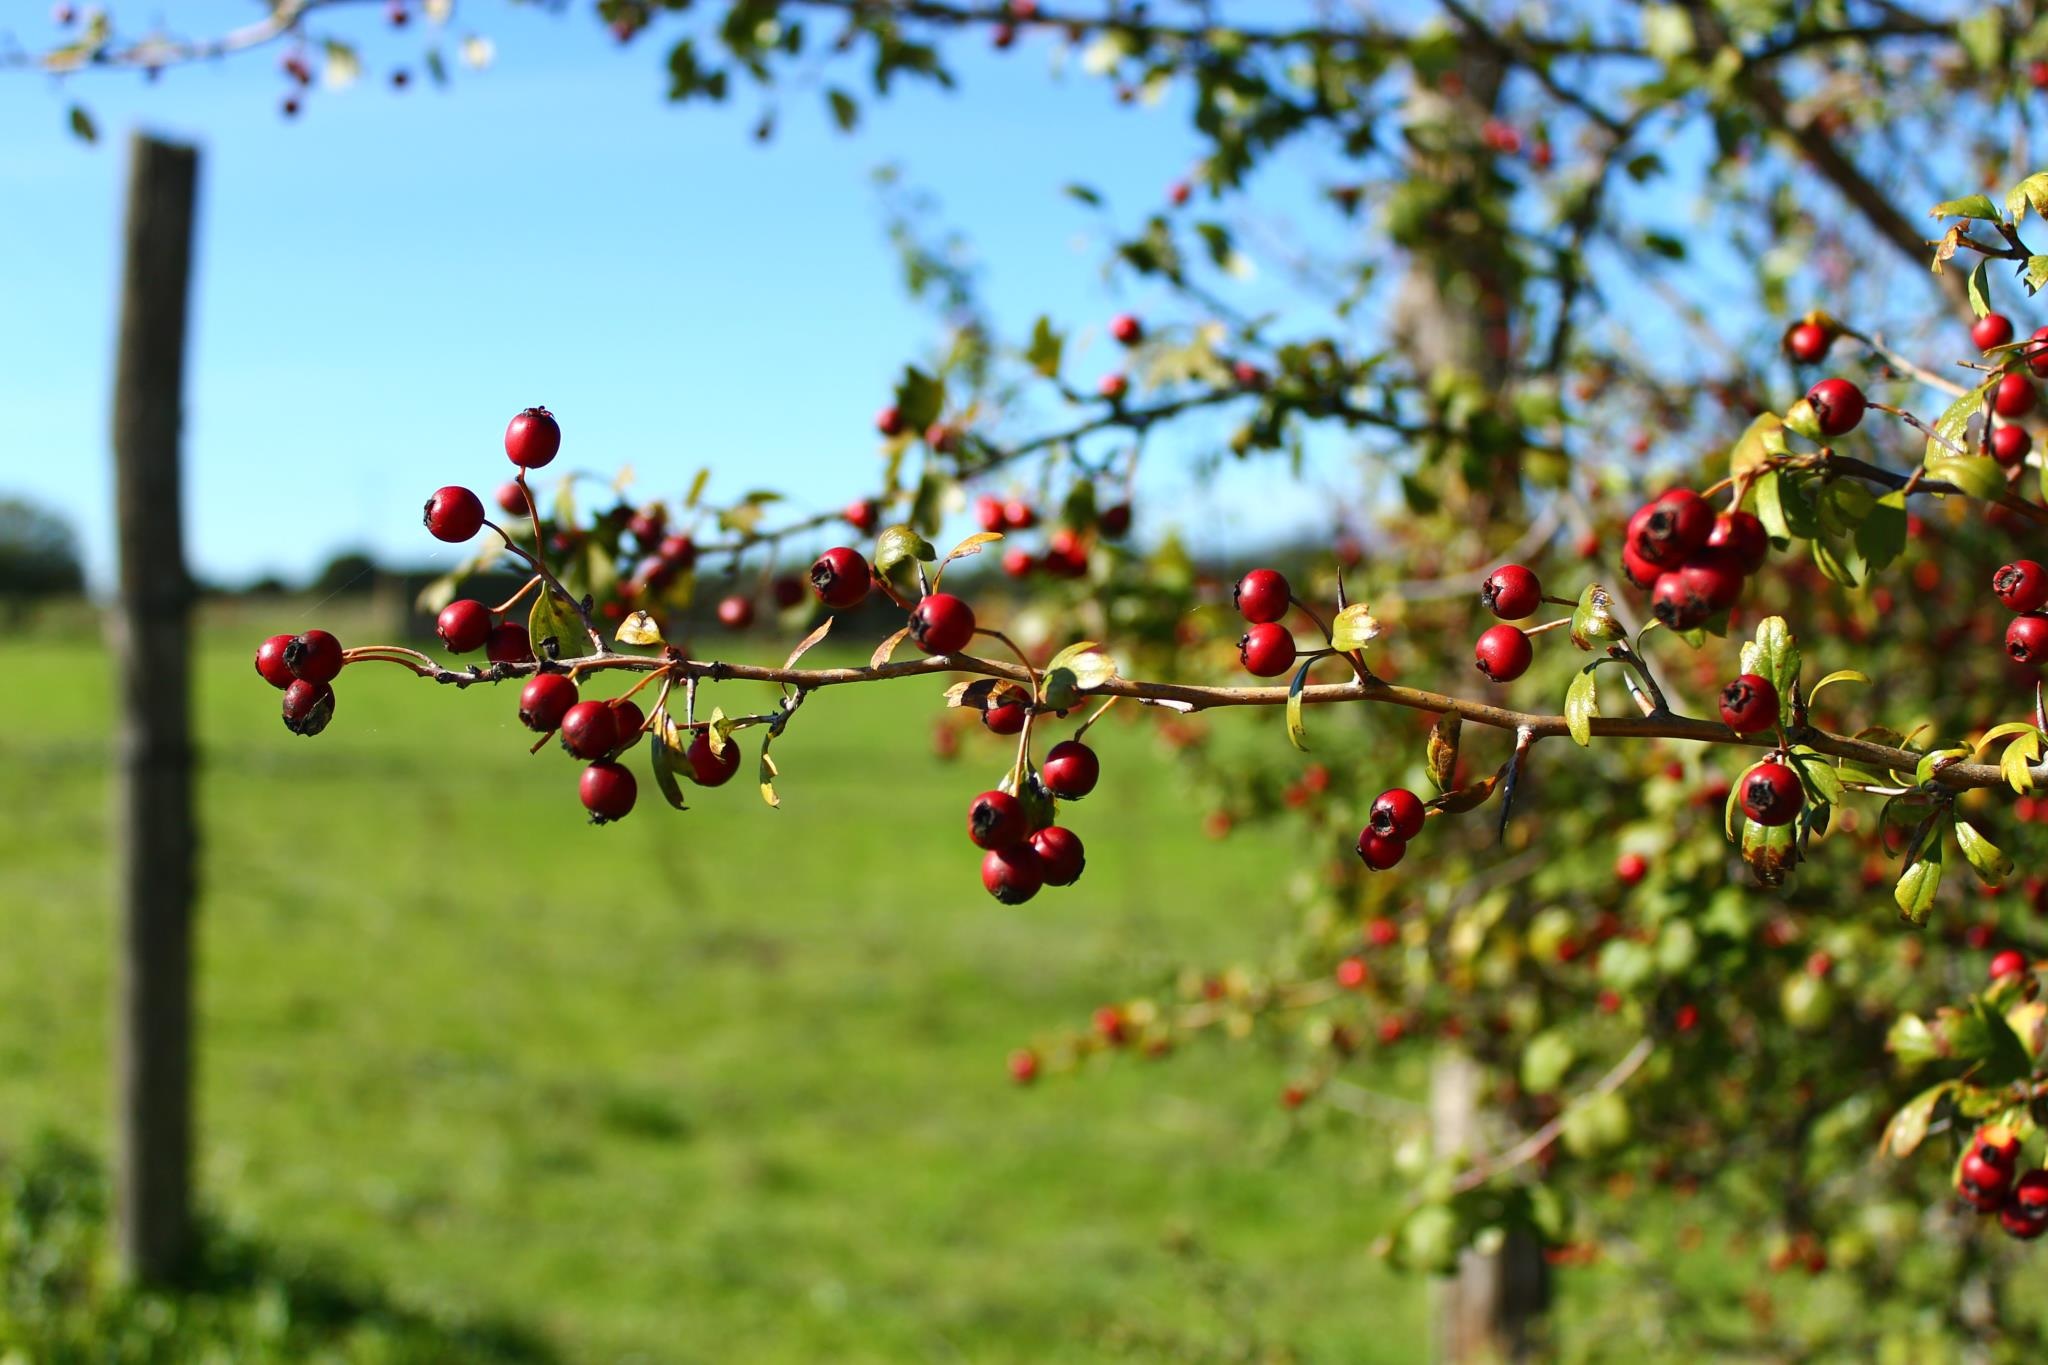
tree, nature, branch, blossom, plant, fruit, berry, sunlight, leaf, flower, valley, food, produce, autumn, botany, flora, season, spain, shrub, heather, herbal, flowering plant, rose family, red berries, woody plant, land plant